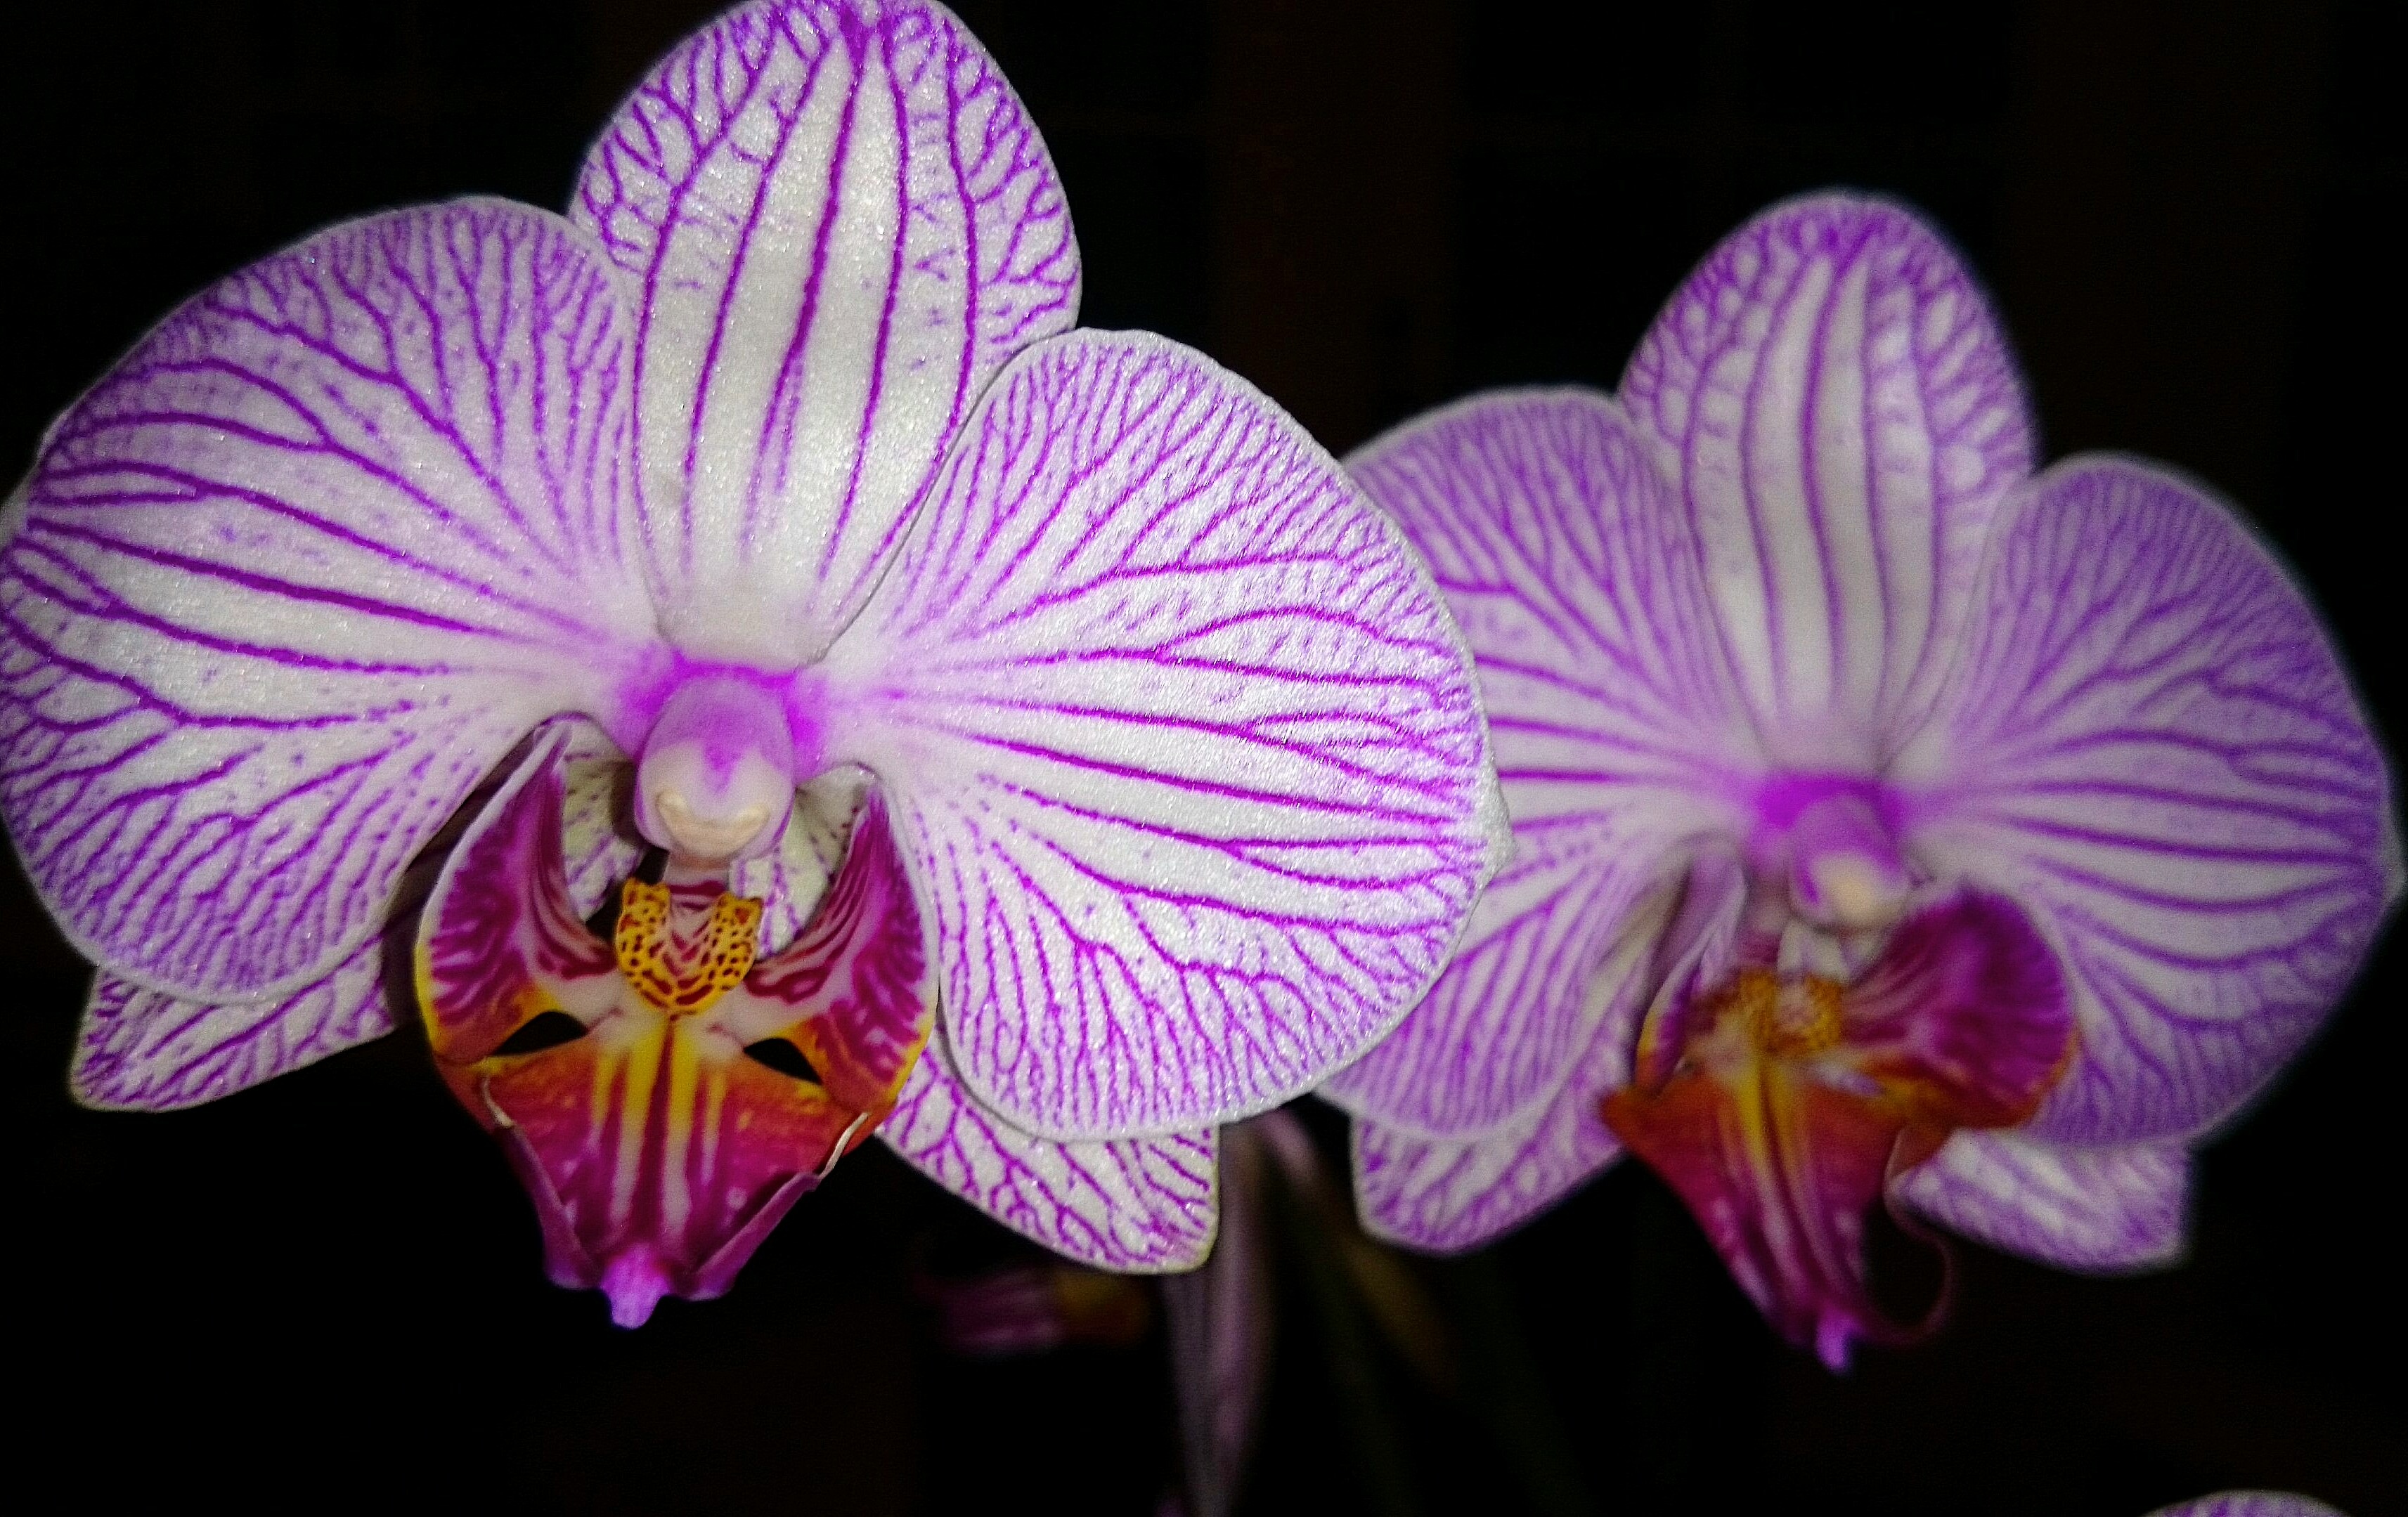
blossom, plant, white, flower, purple, petal, bloom, color, botany, pink, close, flora, orchid, flowers, iris, eye, macro photography, flowering plant, cattleya, land plant, moth orchid, christmas orchid, cattleya labiata